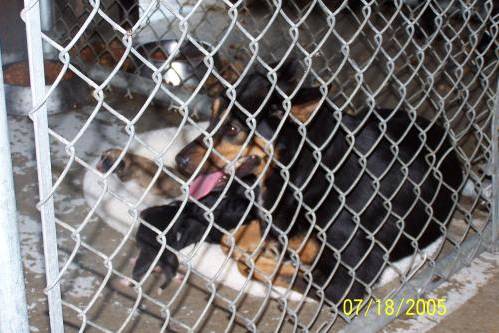
Label: dog